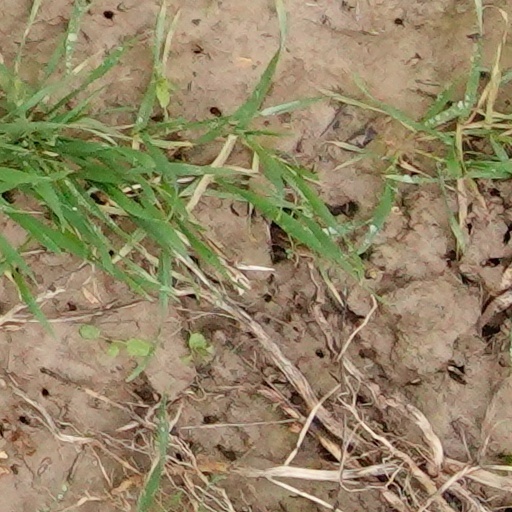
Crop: wheat